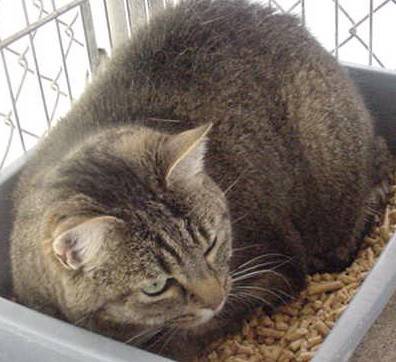
Label: cat